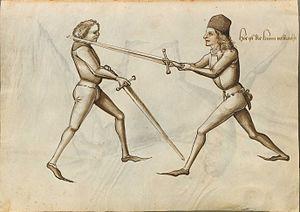
Ceci est une numérisation d'un livre historique, le Fechtbuch ('livre d'escrime') du maître d'escrime allemand Hans Talhoffer.